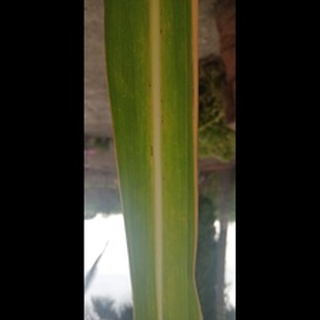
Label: sugarcane_yellow_leaf_disease